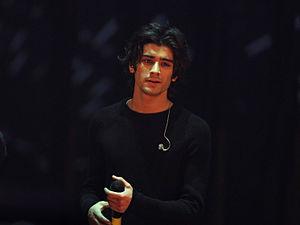
One Direction est un boys band anglo-irlandais, formé à Londres en 2010, composé de cinq membres : Harry Styles, Louis Tomlinson, Niall Horan, Liam Payne et Zayn Malik. Ils terminent à la troisième place de la septième saison du X Factor britannique et signent par la suite un contrat avec le label Syco Music. Ils publient 5 albums : Up All Night, Take Me Home, Midnight Memories, Four et Made in the A.M. qui se classent tous en première place.